Sans-culottes

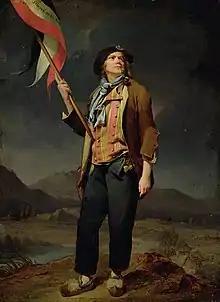
"Simon Chenard as a Sans-Culotte" by Louis-Léopold Boilly, 1792

The were the common people of the lower classes in late 18th-century France, a great many of whom became radical and militant partisans of the French Revolution in response to their poor quality of life under the . The word , which is opposed to "aristocrat", seems to have been used for the first time on 28 February 1791 by Jean-Bernard Gauthier de Murnan in a derogatory sense, speaking about a " army". The word came into vogue during the demonstration of 20 June 1792.